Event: Nepal Earthquake
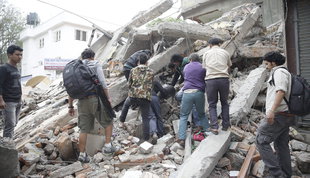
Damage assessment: damage